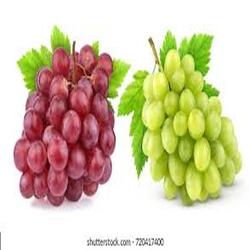
Label: Grapes